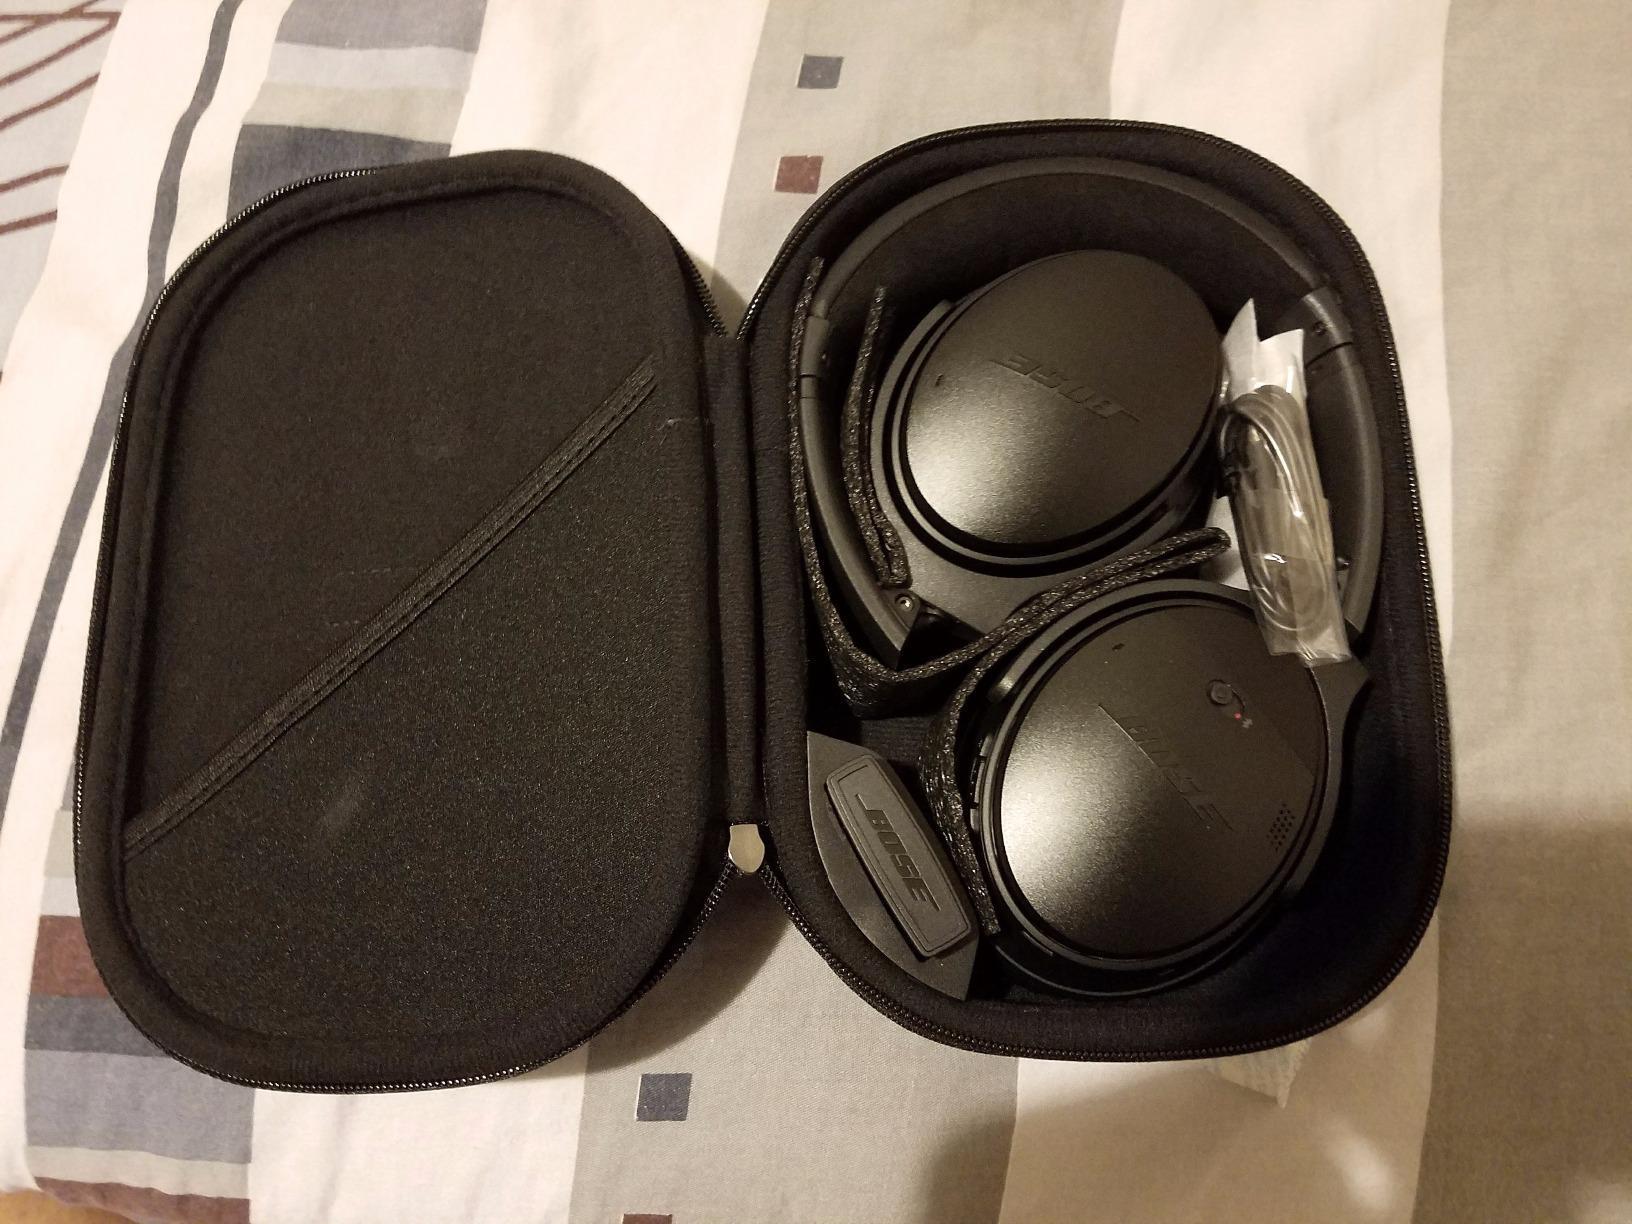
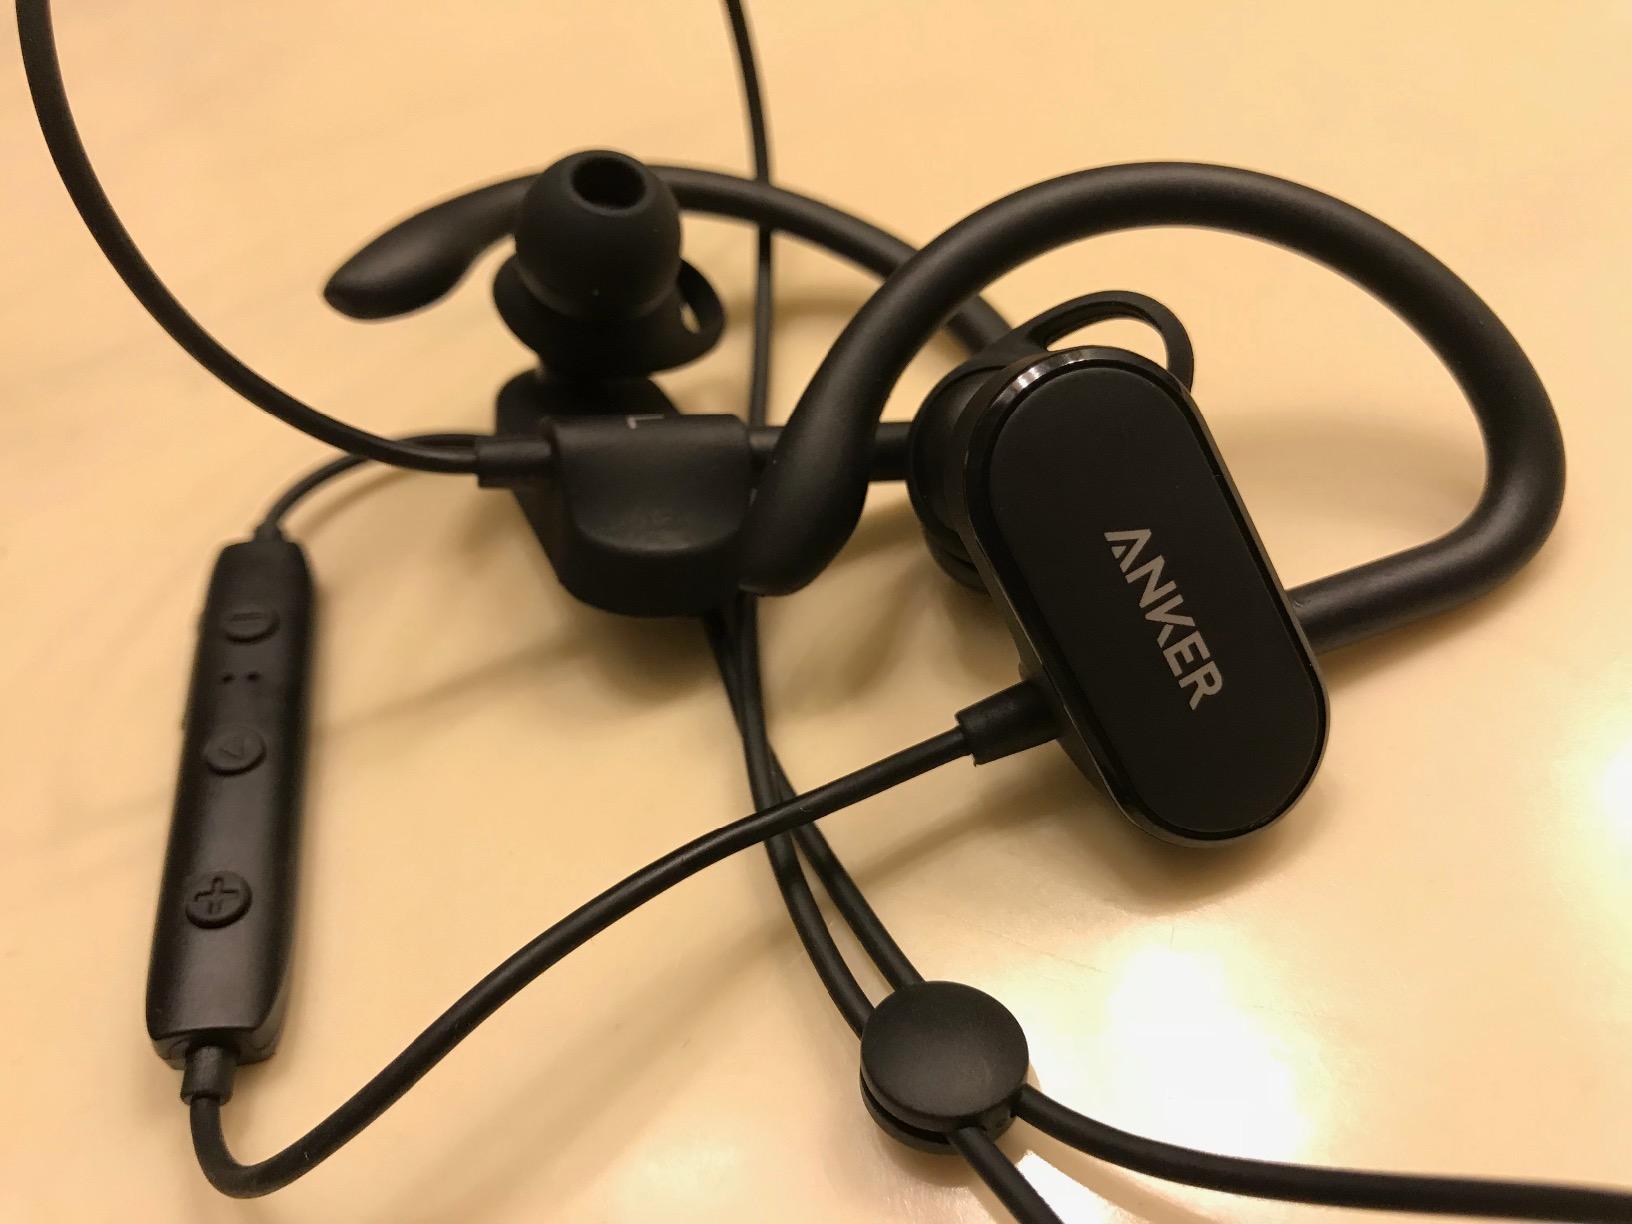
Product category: headphones
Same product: no